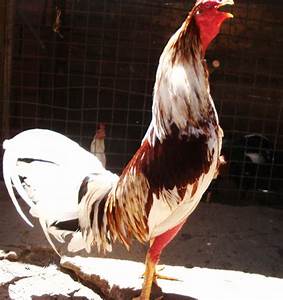
Label: chicken